Teresa Strasser

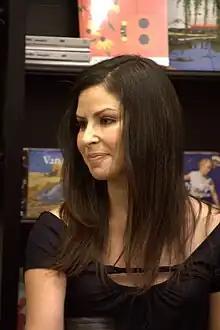
Strasser in 2011

Teresa Lynn Strasser (born June 8, 1970) is an American writer and television personality known for hosting the first season of the home makeover show "While You Were Out" on TLC. She was nominated for a Daytime Emmy Award for her work that season. She later co-hosted "The Adam Carolla Show". Strasser also won an Emmy for her work as a writer at Win Ben Stein's Money, a comedic game show on Comedy Central.